Three Little Girls in Blue

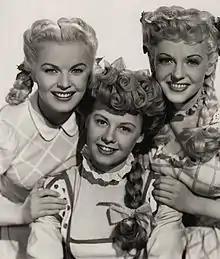
June Haver, Vera-Ellen, and Vivian Blaine in a publicity still for "Three Little Girls in Blue"

Production on this movie began in November 1945 and was completed in February 1946, over 100 days of shooting at a cost of $2,335,000. The main cast members were all on contract to Fox; Celeste Holm made her Hollywood film debut as Miriam Harrington.